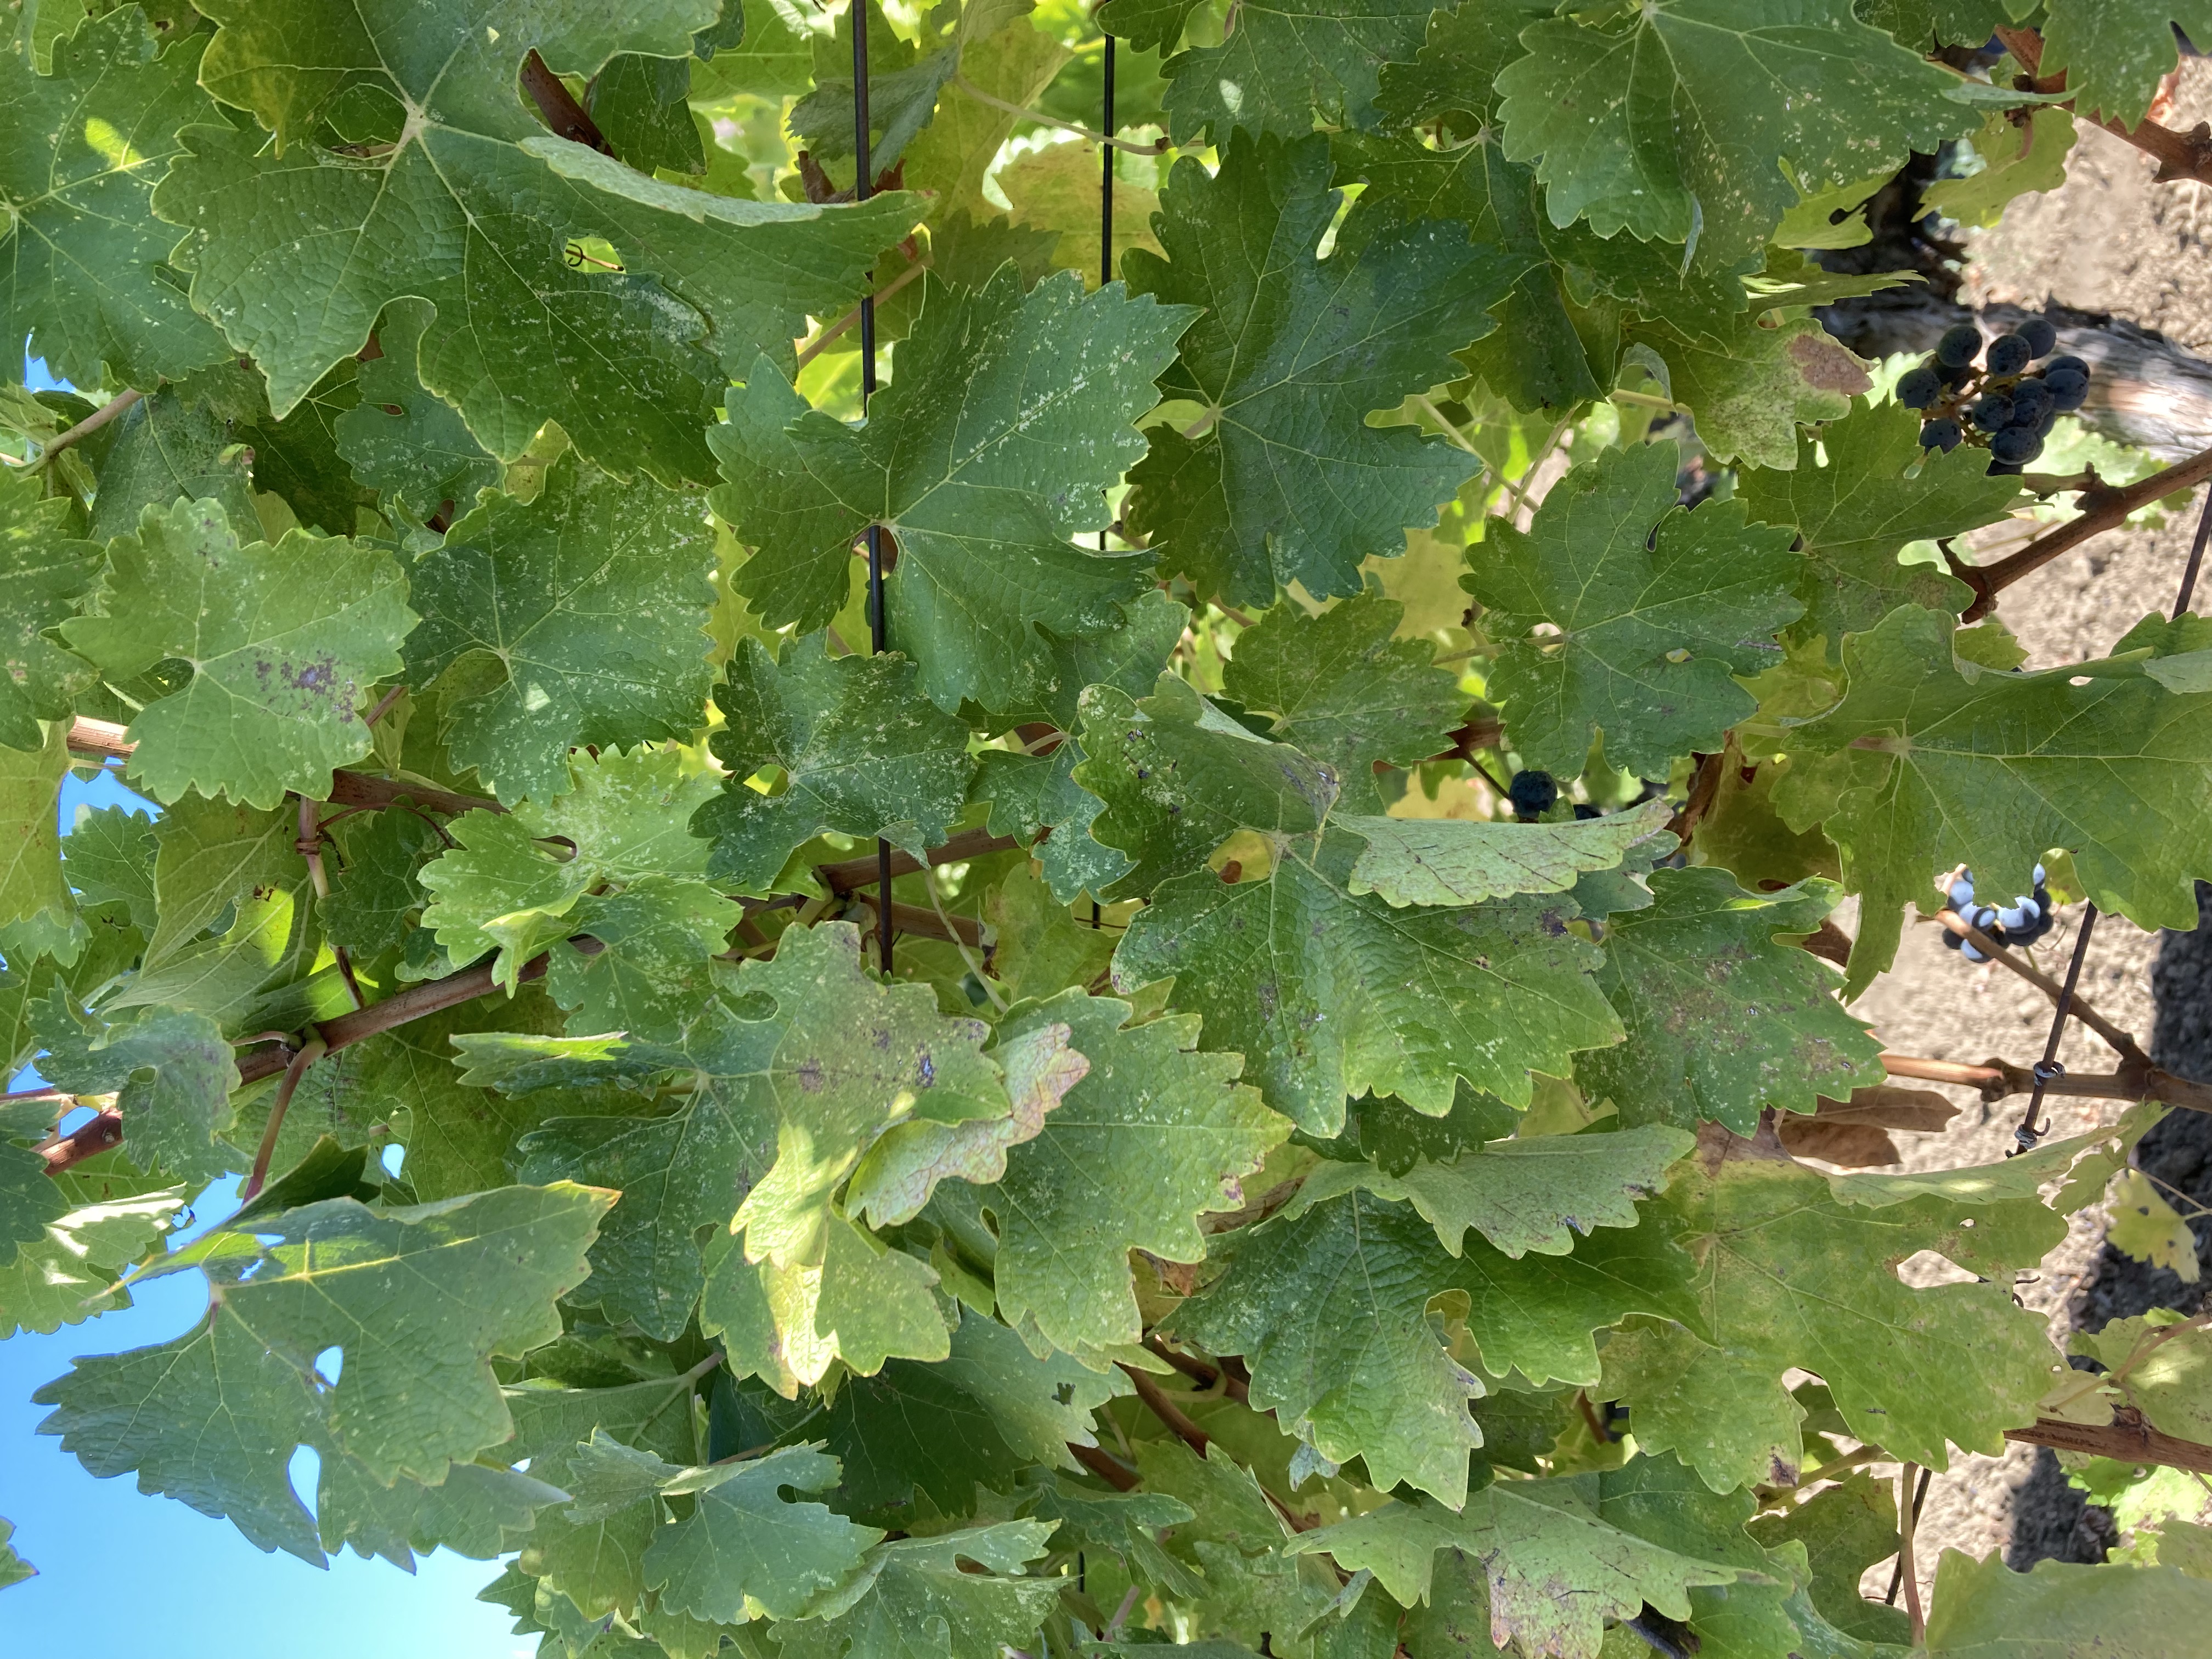
Label: No Virus